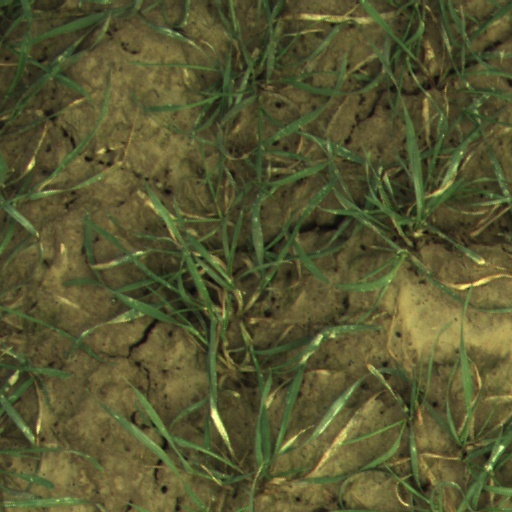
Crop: wheat